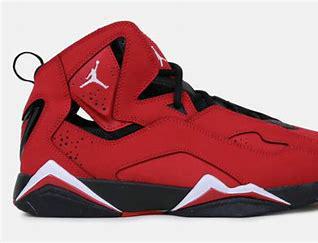
Brand: Jordan
Model: True Flight